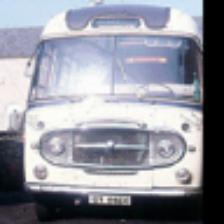
Label: NonHuman